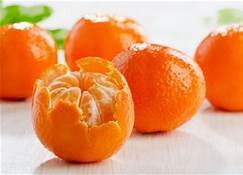
Label: mandarine